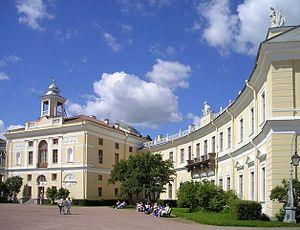
L'architecture néo-classique en Russie s'est développée durant la seconde moitié du xviiiᵉ siècle, surtout après l'accession au trône de Catherine II, devenue impératrice de Russie en 1762. L'architecture néo-classique s'était développée dans de nombreuses villes de la Russie, dont la première a été Saint-Pétersbourg. Celle-ci a été transformée, pendant le règne de la Grande Catherine, en une capitale moderne.
Le palais de Pavlovsk est un palais en arc-de-cercle à 26 km au sud de Saint-Pétersbourg au milieu du parc de Pavlovsk et de ses 600 hectares de bois et de lacs.
Pavlovsk est une ville du district de Pouchkine, dans la ville fédérale de Saint-Pétersbourg, en Russie. Elle est connue pour son palais de Pavlovsk. Sa population s'élevait à 16 087 habitants en 2010.